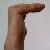
The image shows a hand gesture representing a space in Indian Sign Language.